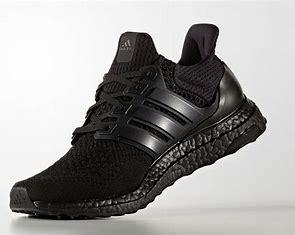
Brand: Adidas
Model: Ultra Boost